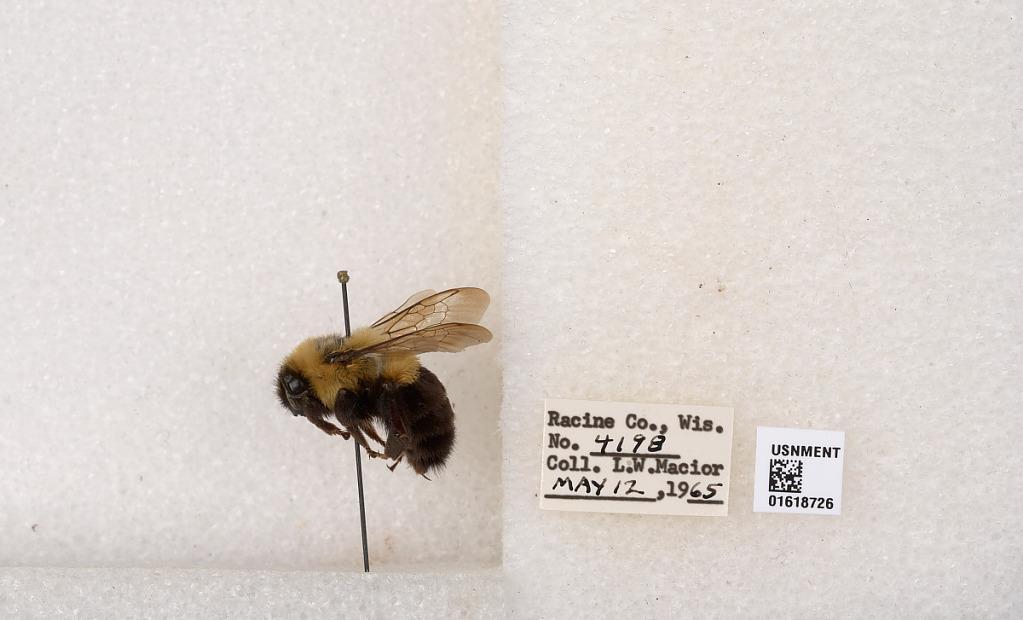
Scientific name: Bombus impatiens Cresson
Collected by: L. Macior
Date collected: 1965-5-12
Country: United States
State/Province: Wisconsin
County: Racine
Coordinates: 42.7299, -87.8123